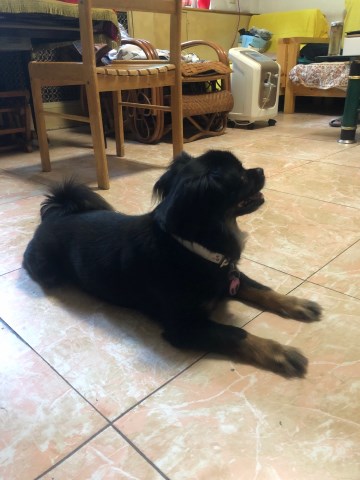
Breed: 806-n000129-papillon